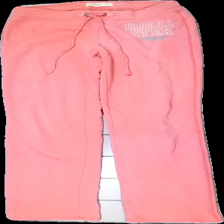
View: front
Type: Trousers
Category: Ladies
Brand: Hollister (Abercomb & Fitch)
Colors: Pink
Material: 61% cotton, 39% polyester
Cut: Regular
Size: XS
Season: All
Stains: Major
Smell: Minor
Damage: stains at the ends of the legs.
Damage location: bottom center
Damage 2: stains at the ends of the legs.
Damage 2 location: bottom center
Price range: <50
Recommended usage: Export
Description: Pink sweatpants from Hollister, size XS. Poor condition.